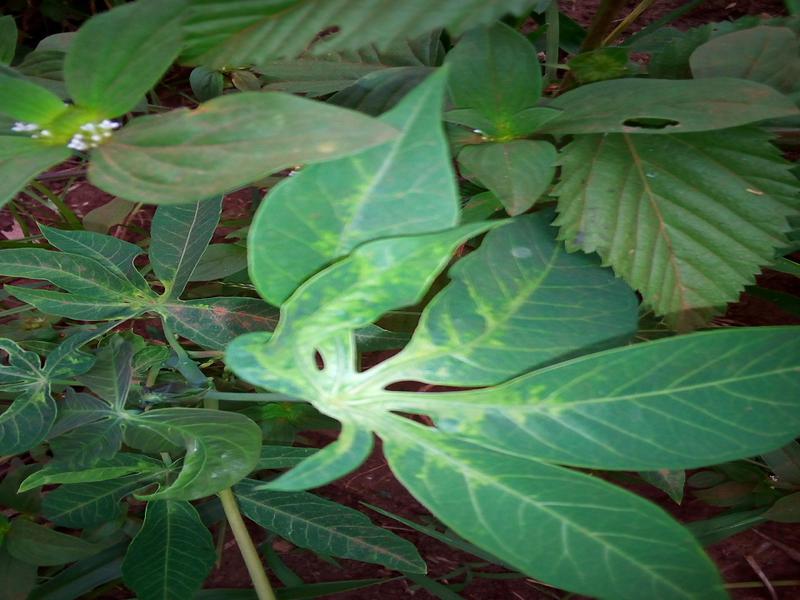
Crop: cassava
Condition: mosaic_disease